Titanoceratops

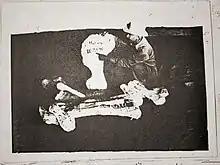
J. Willis Stovall holds up the humerus, 1941

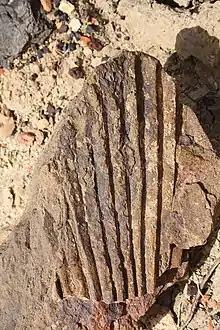
The fossilized leaf of "Sabalites", a Cretaceous palm, documents the wet, warm climate that prevailed in Late Cretaceous New Mexico

The holotype of "Titanoceratops" was collected from the upper Fruitland Formation or the lower Kirtland Formation in July 1941, by a field crew consisting J. Willis Stovall, his student Wann Langston Jr., and Donald E. Savage. The precise location of the quarry is no longer known. The holotype specimen consists of most of the fore and hindlimbs, some vertebrae, a fairly complete skull with only one small section of the frill, and partial lower jaws. The bones, being preserved in a fine-grained shale, were crushed and fragile, and so the skeleton was initially considered unsuitable for mounting. Later, however, the fossils were prepared and the skeleton put on display at the Oklahoma Museum of Natural History.